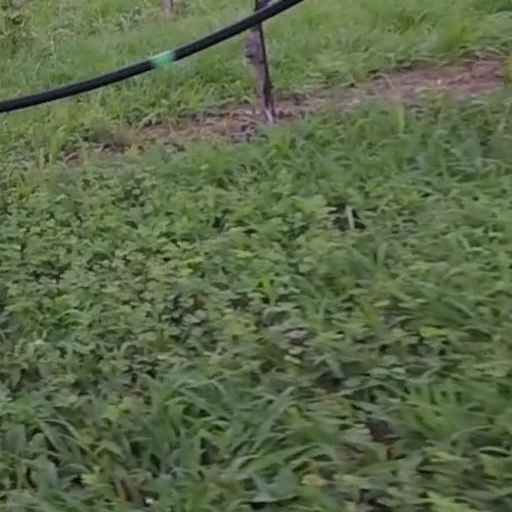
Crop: grape